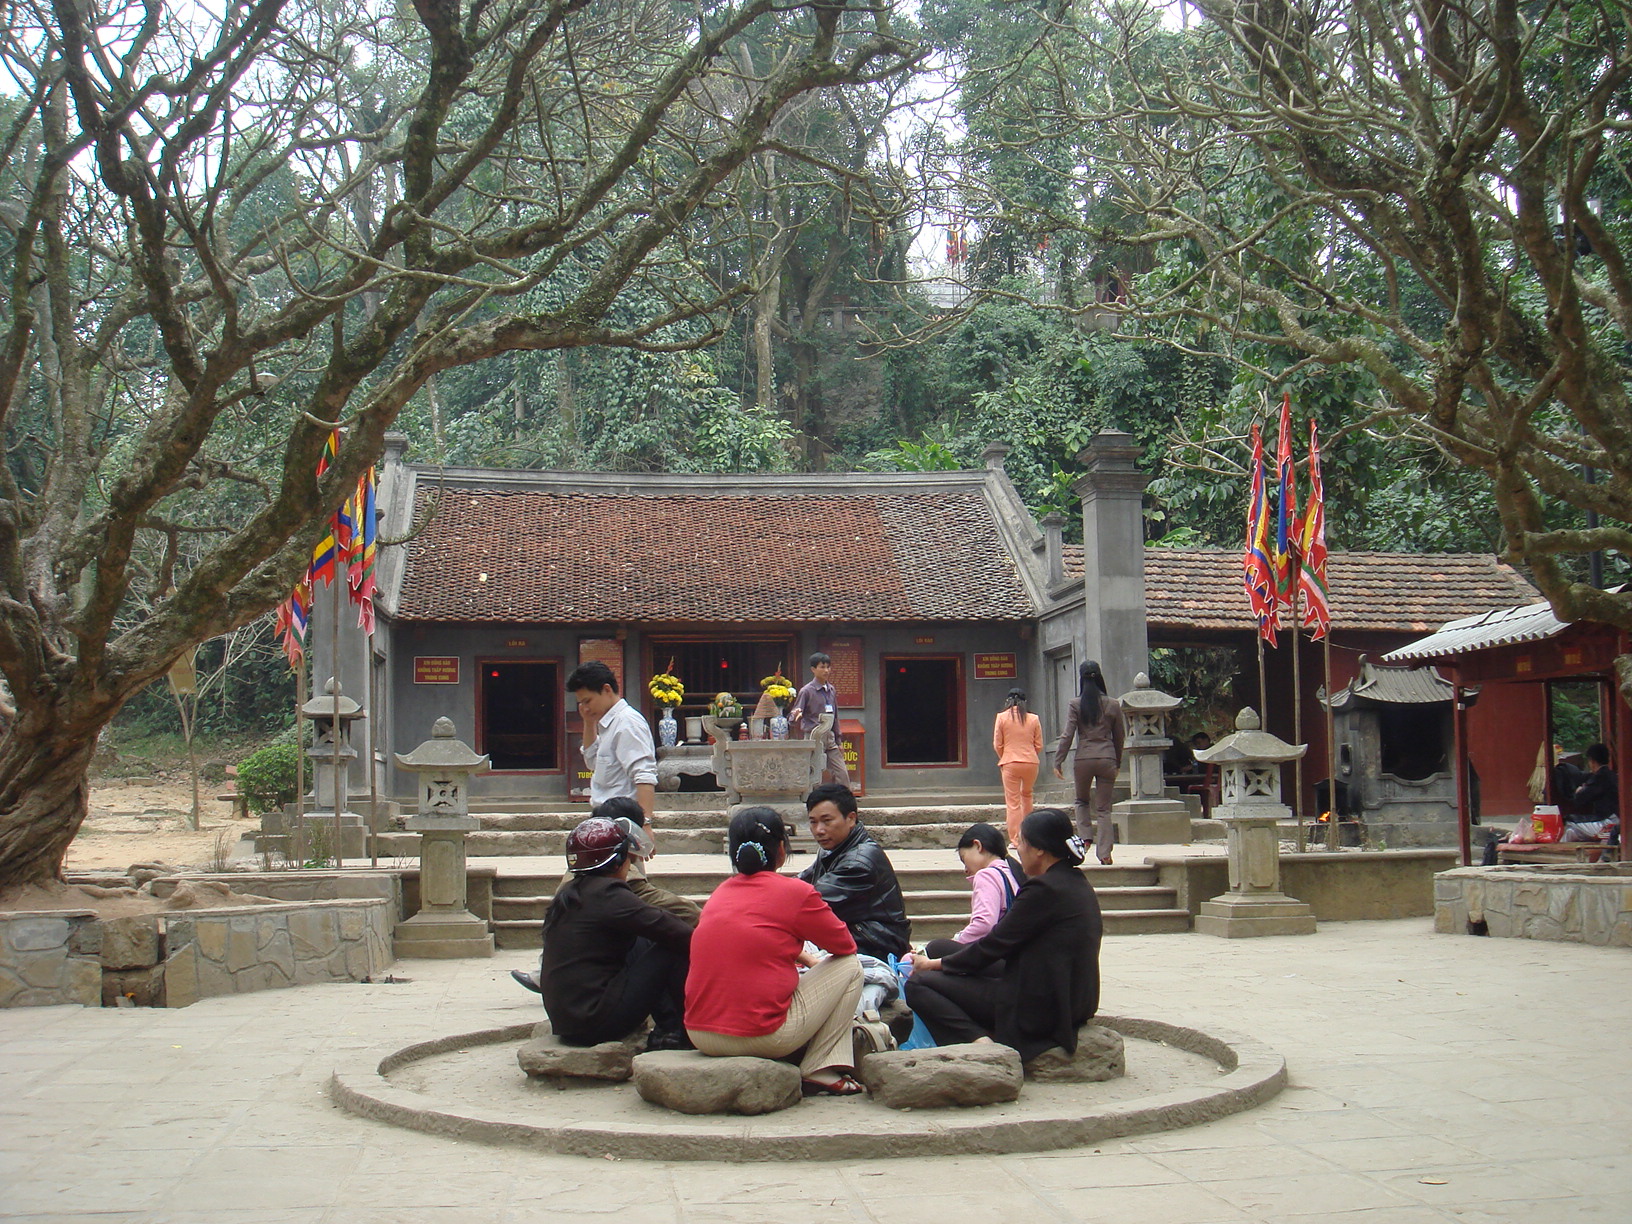
user: text: Có bao nhiêu người đang ngồi trên các tảng đá ở tiền cảnh?
assistant: text: Năm

user: text: Các lá cờ nhiều màu sắc được treo gần một trong các tòa nhà thường xuất hiện ở đâu?
assistant: text: Đền Hùng. Các lá cờ nhiều màu sắc được treo gần một trong các tòa nhà thường xuất hiện ở đền hoặc chùa vào các dịp lễ hội. Cụ thể đây là Đền Hùng ở tỉnh Phú Thọ, Việt Nam.

user: text: Dựa vào khung cảnh và các vật phẩm xuất hiện trong hình (như hoa tươi), hoạt động nào có thể đang diễn ra tại đây?
assistant: text: Viếng đền/Đi lễ. Dựa vào khung cảnh và các vật phẩm xuất hiện trong hình (như hoa tươi đặt trên bàn thờ, cờ ngũ sắc), hoạt động có thể đang diễn ra tại đây là viếng đền, đi lễ, hoặc tham gia lễ hội Đền Hùng.

user: text: Nhóm người đang ngồi trên các tảng đá ở tiền cảnh đang quay mặt về hướng nào và có mối liên hệ gì với các hoạt động tín ngưỡng tại nơi này?
assistant: text: Quay mặt về hướng tòa nhà chính của đền và có mối liên hệ với các hoạt động tín ngưỡng tại Đền Hùng, Phú Thọ. Họ đang quay mặt về hướng tòa nhà chính của đền và có thể đang nghỉ ngơi sau khi viếng hoặc chuẩn bị vào lễ bái Vua Hùng, thể hiện lòng thành kính tại khu di tích lịch sử đặc biệt quan trọng này ở Phú Thọ.